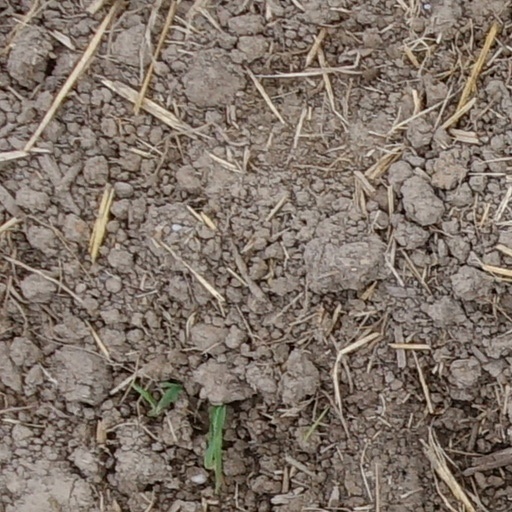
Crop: wheat